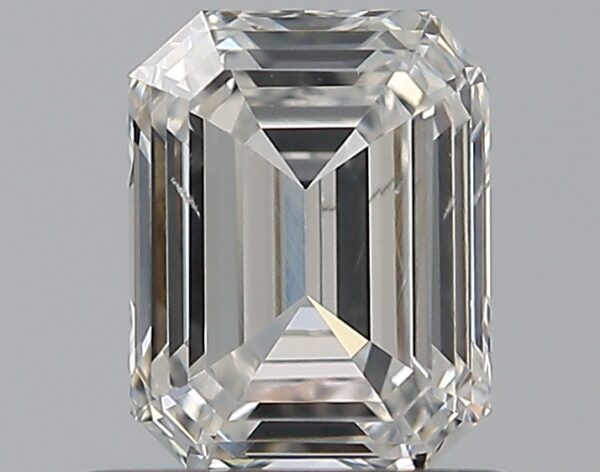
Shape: emerald
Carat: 0.7
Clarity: SI1
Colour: H
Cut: EX
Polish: VG
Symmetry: VG
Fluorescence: N
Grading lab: GIA
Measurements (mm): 5.75 x 4.42 x 2.77